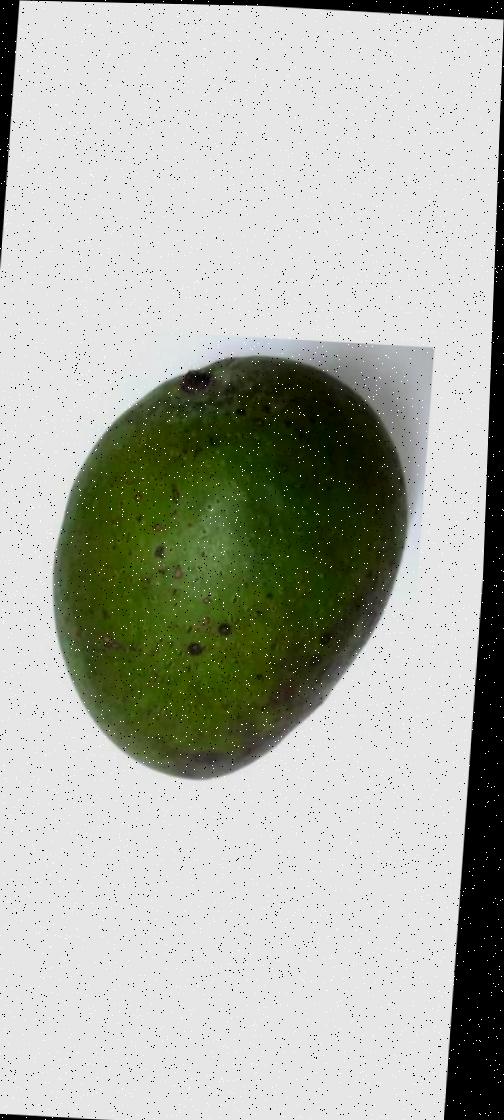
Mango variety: Ashshina Zhinuk